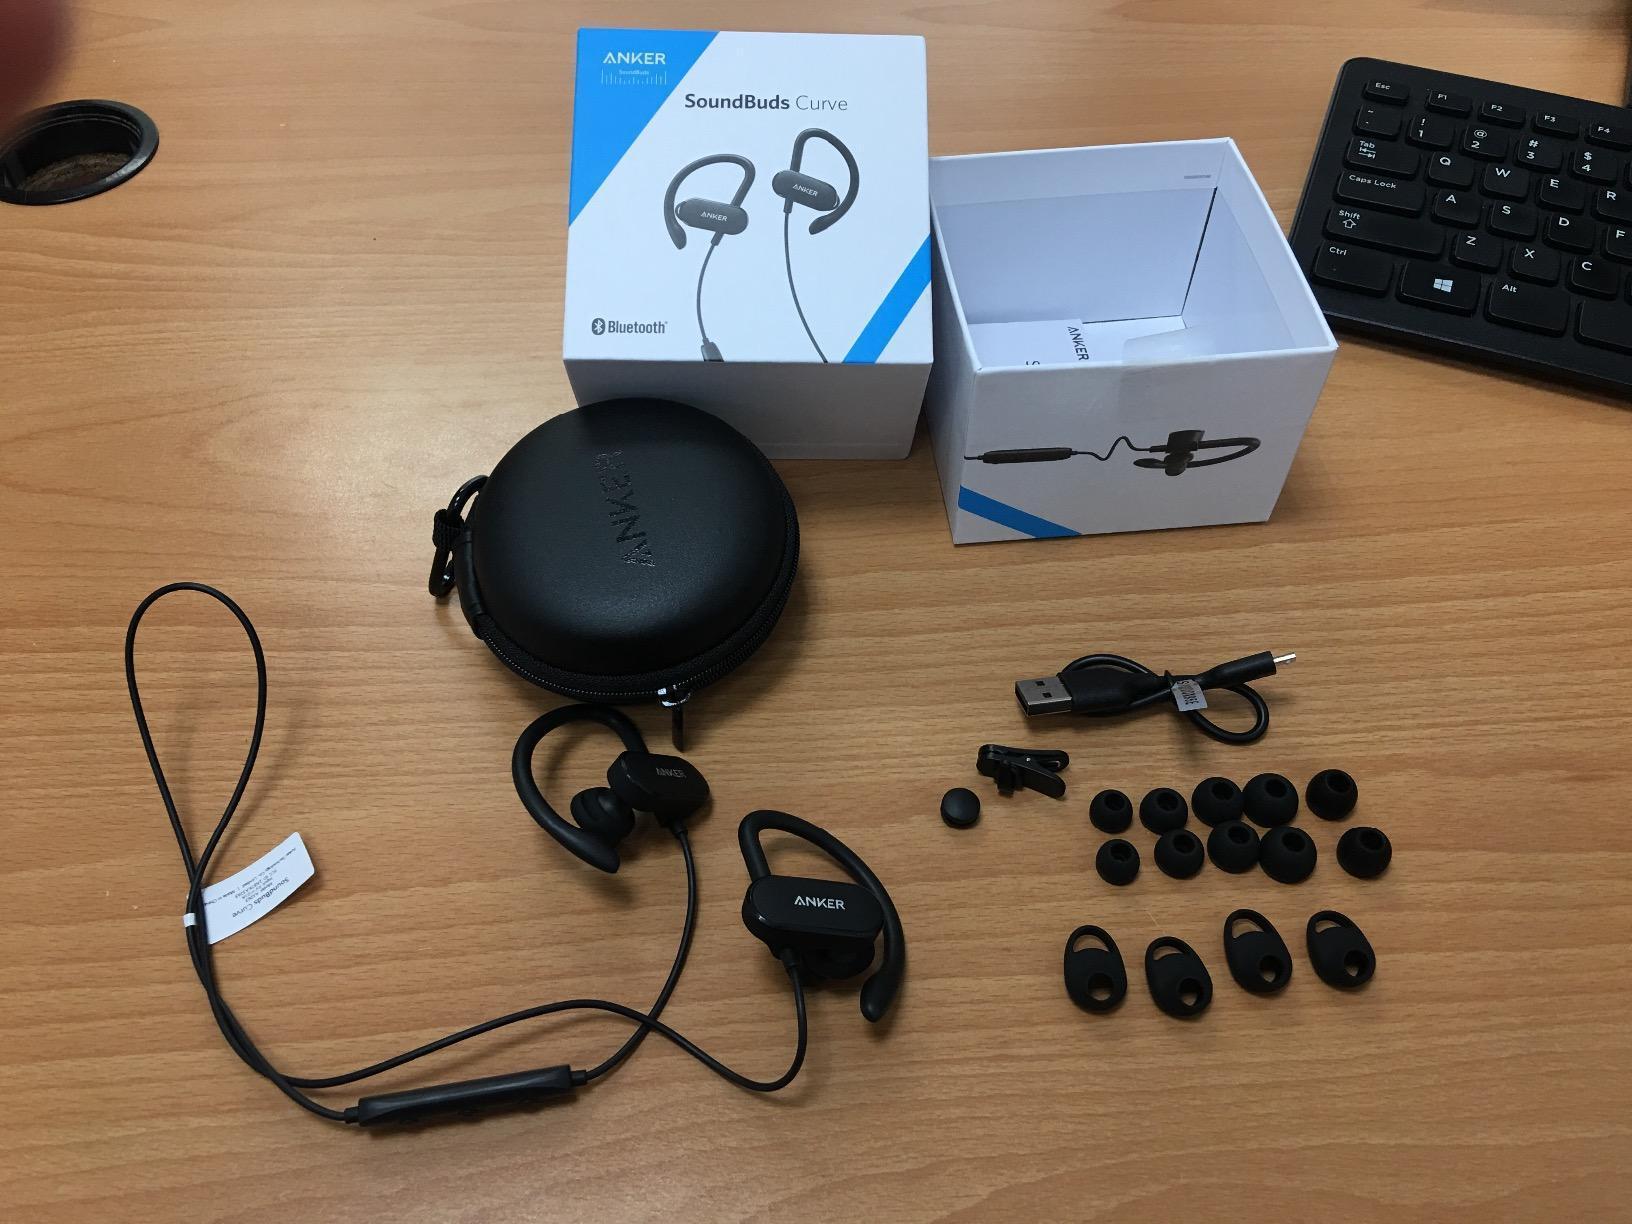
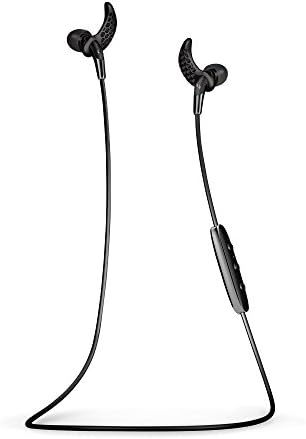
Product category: headphones
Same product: no